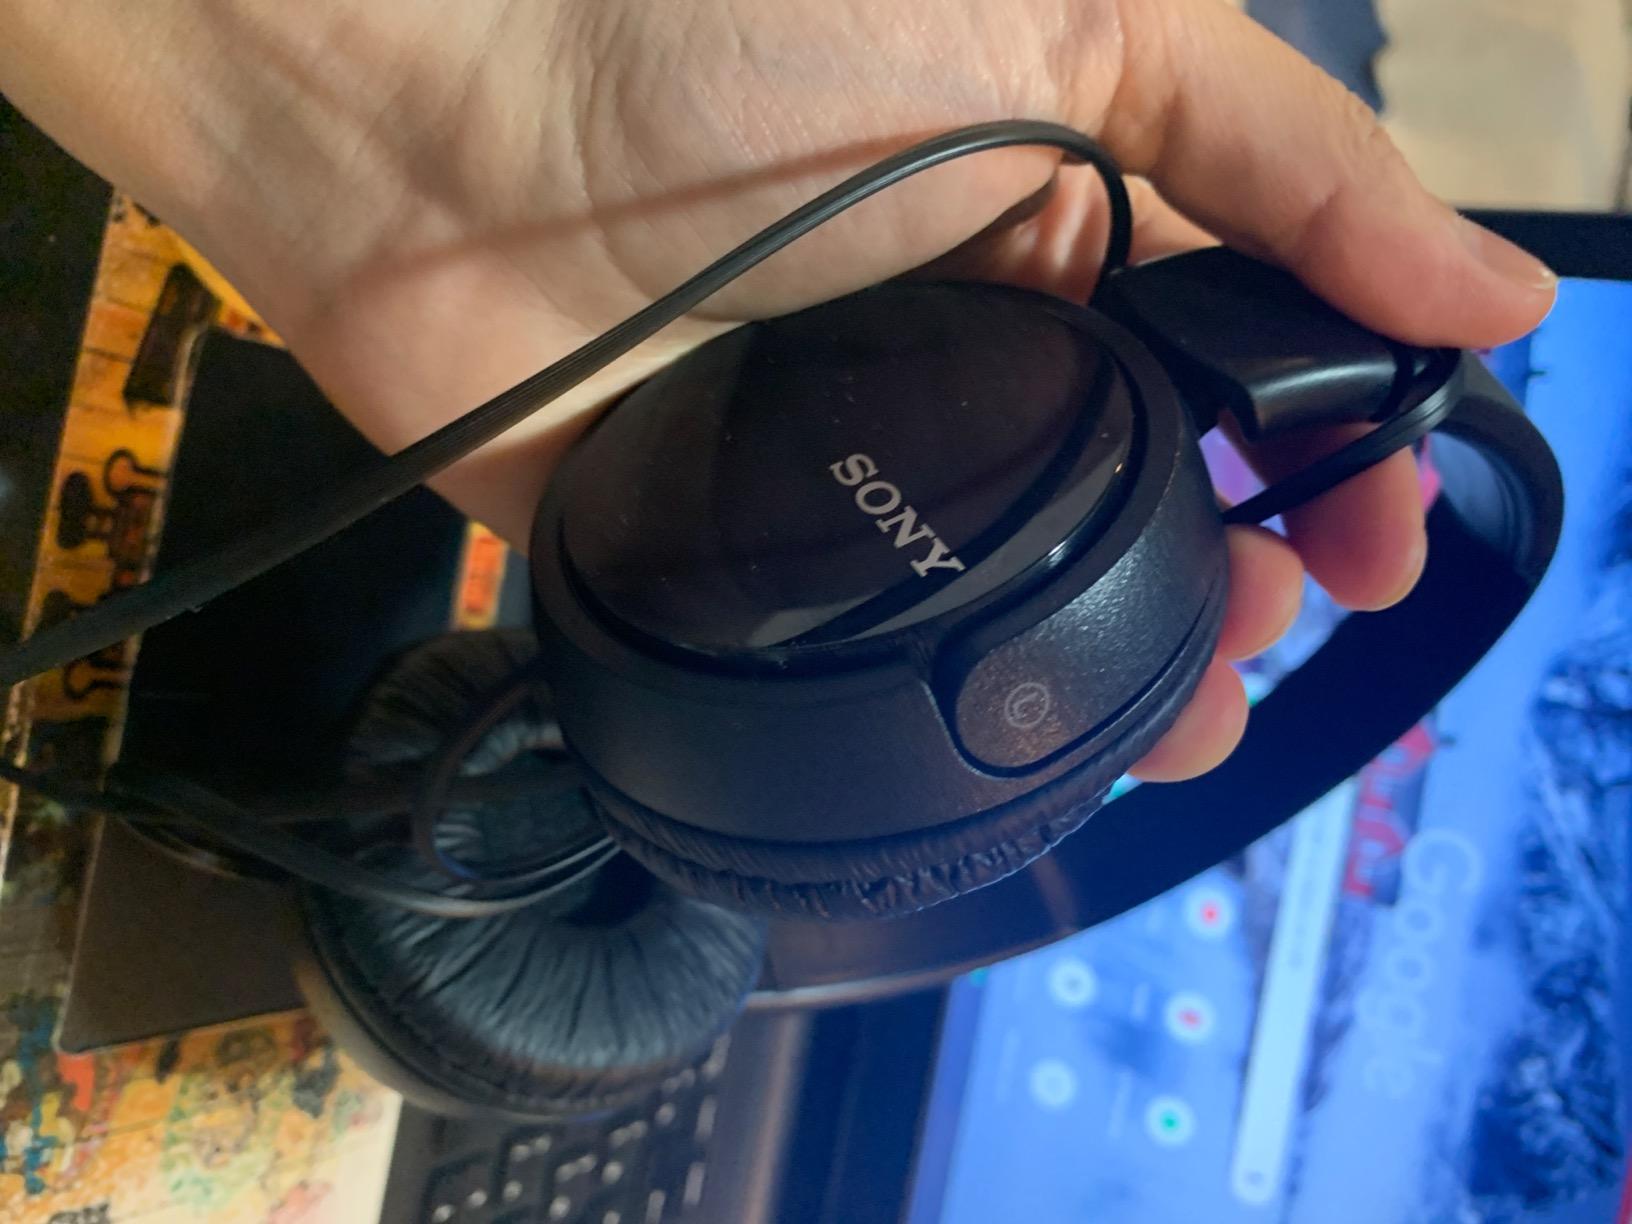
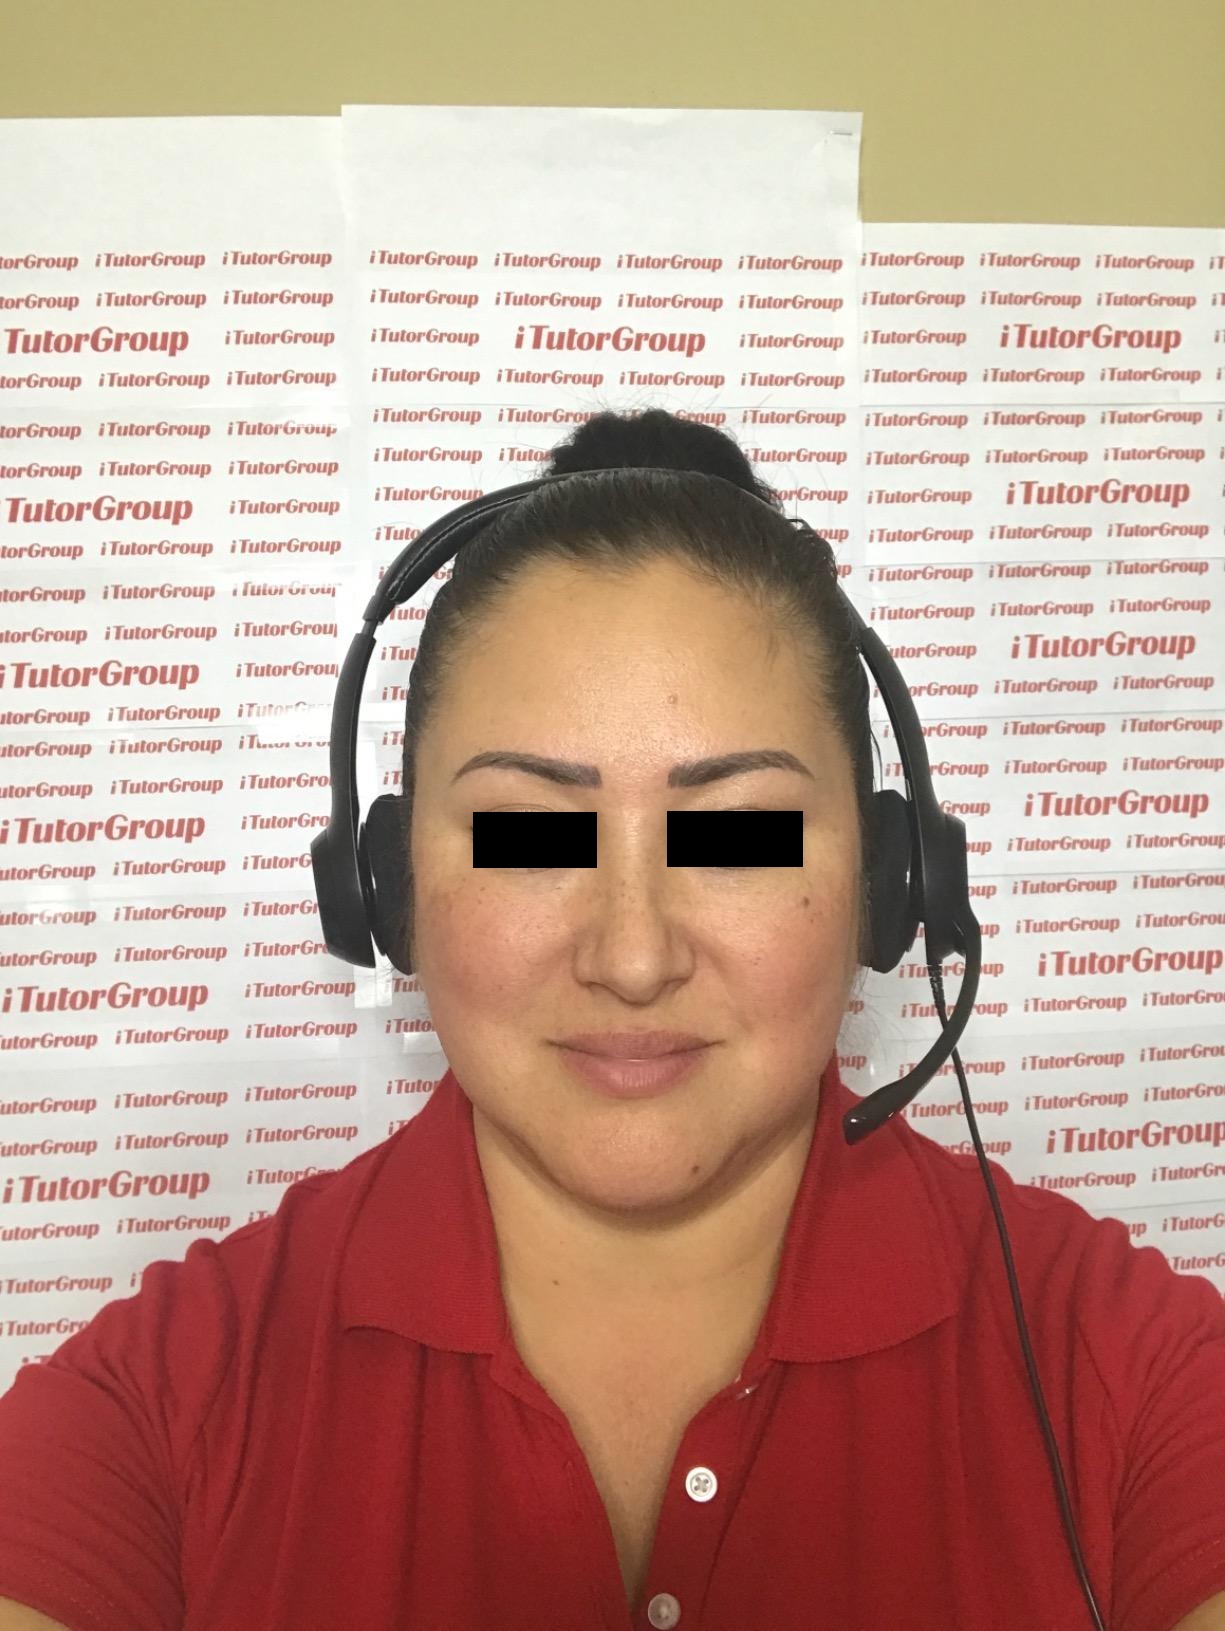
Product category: headphones
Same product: no